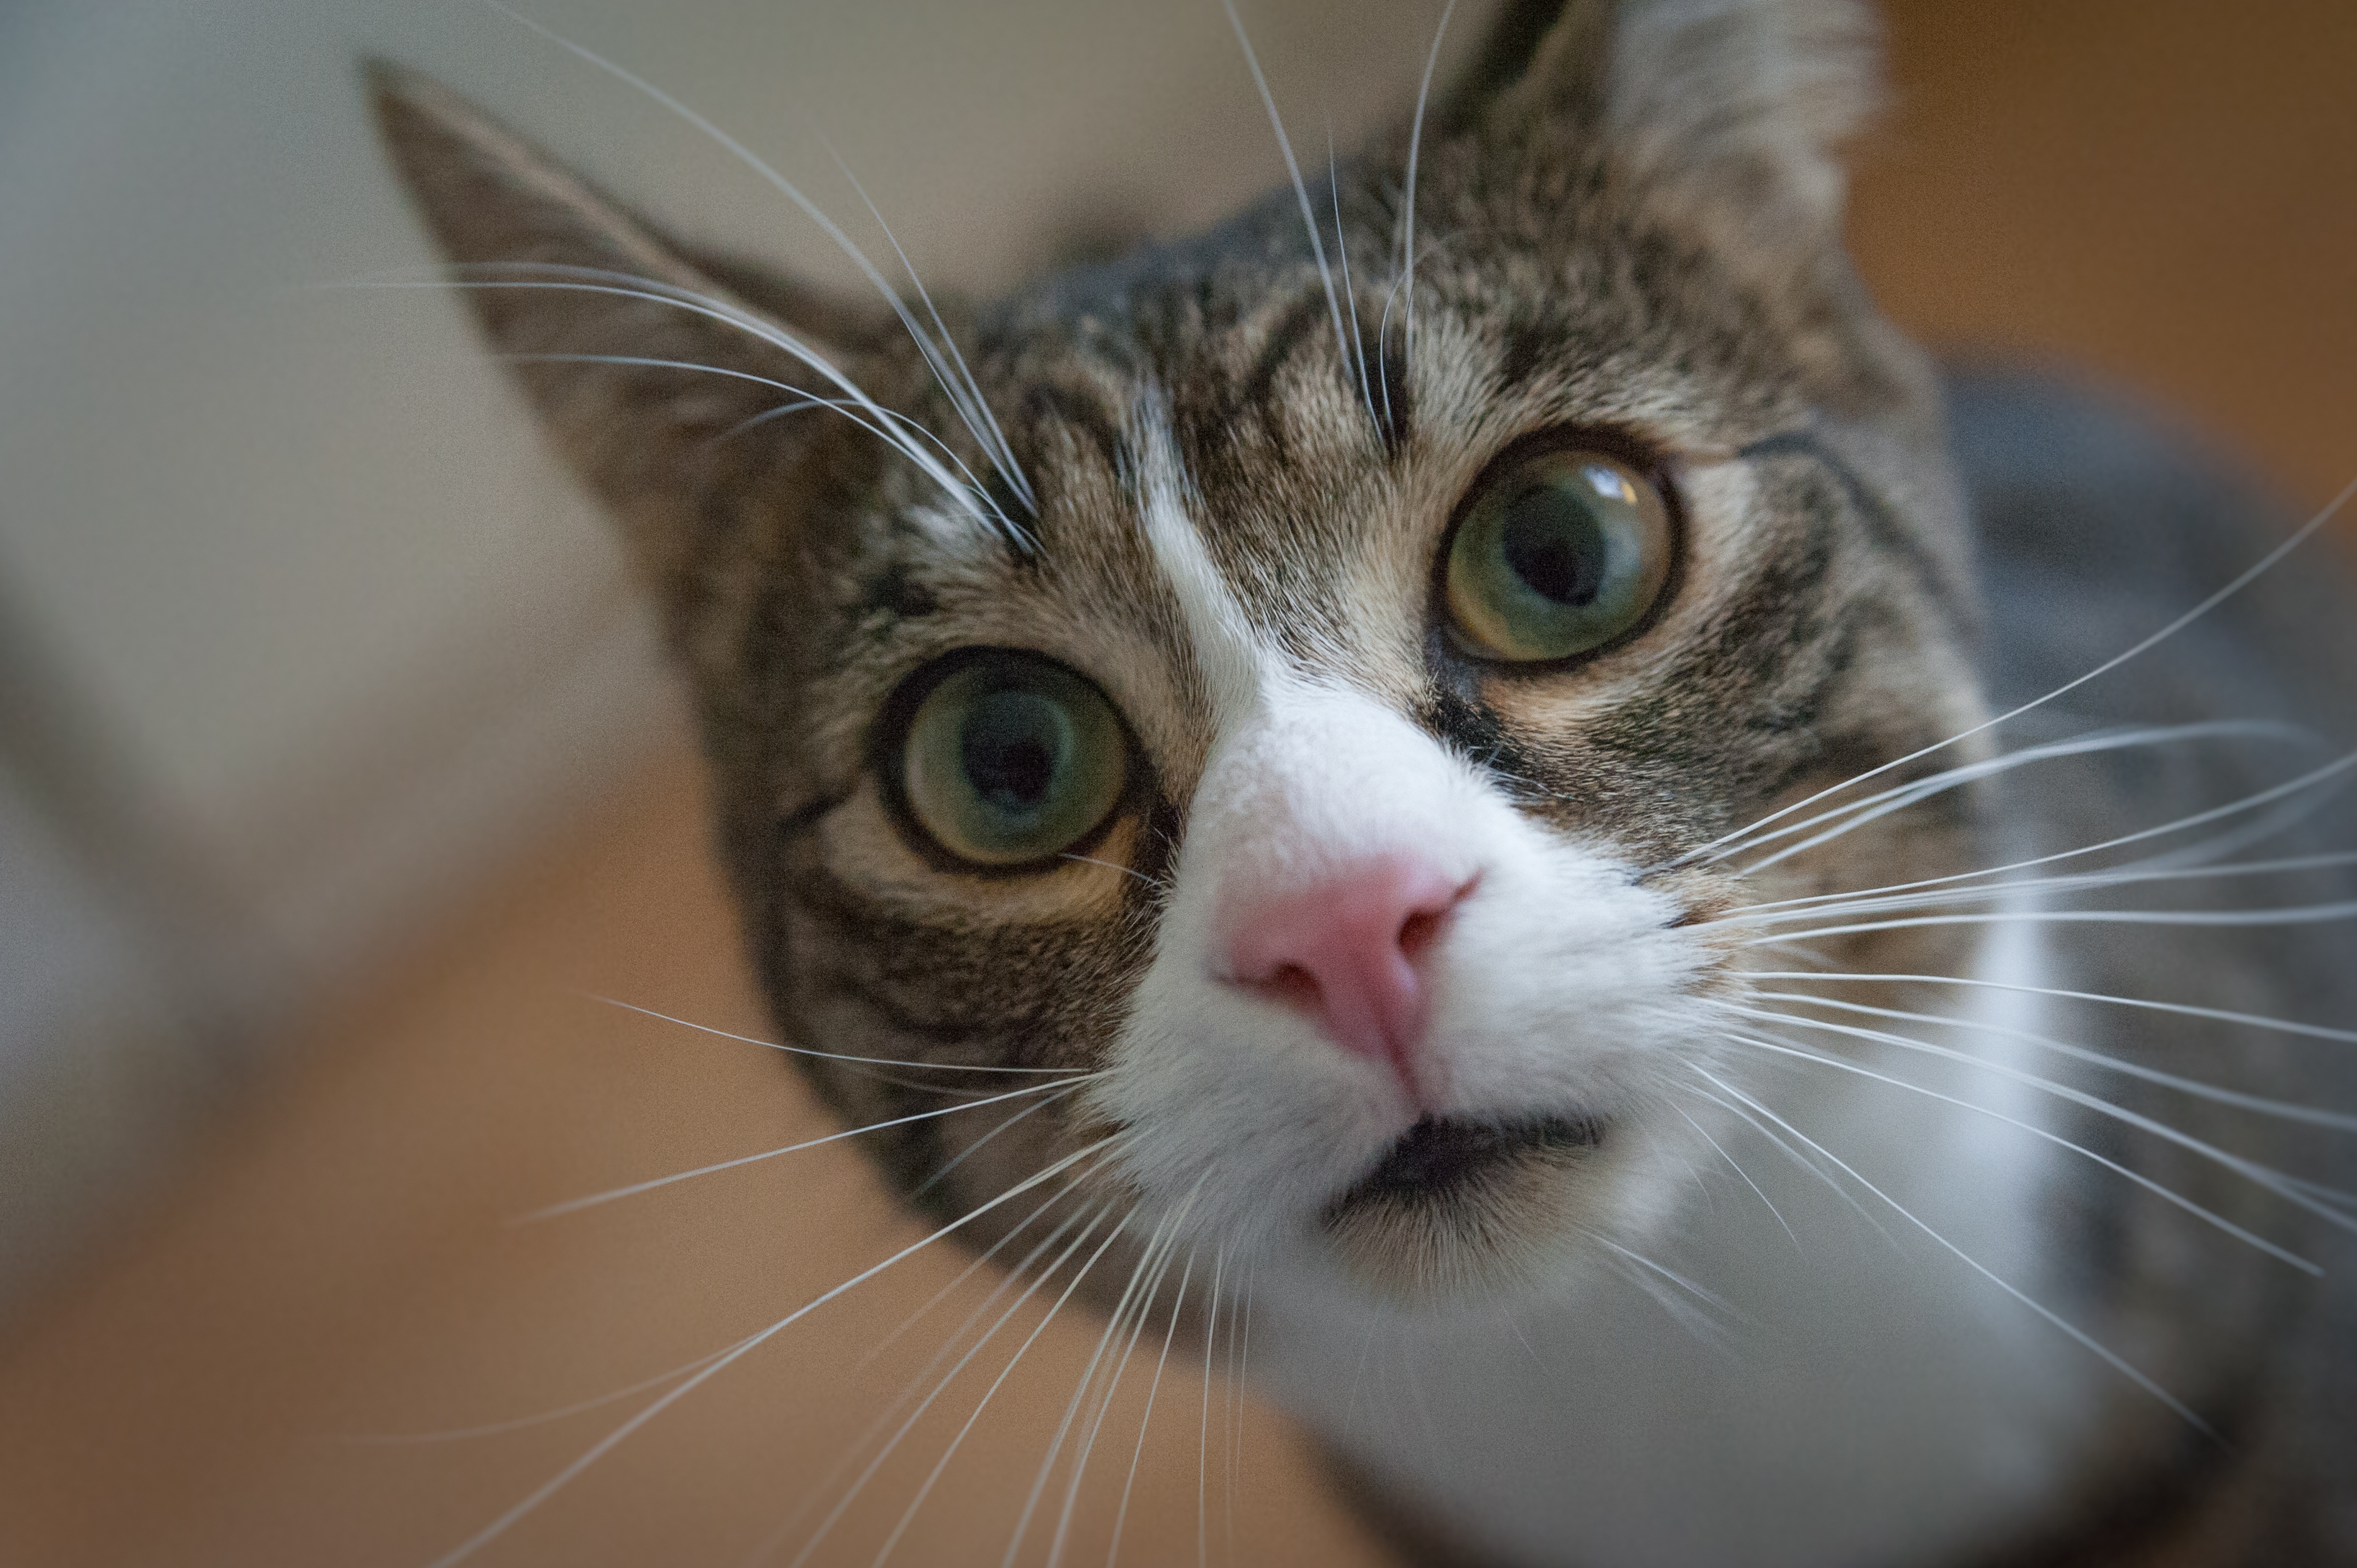
cat, whiskers, mammal, small to medium sized cats, felidae, tabby cat, european shorthair, domestic short haired cat, nose, snout, aegean cat, carnivore, close up, eye, american wirehair, asian, fur, kitten, american shorthair, dragon li, Ojos azules